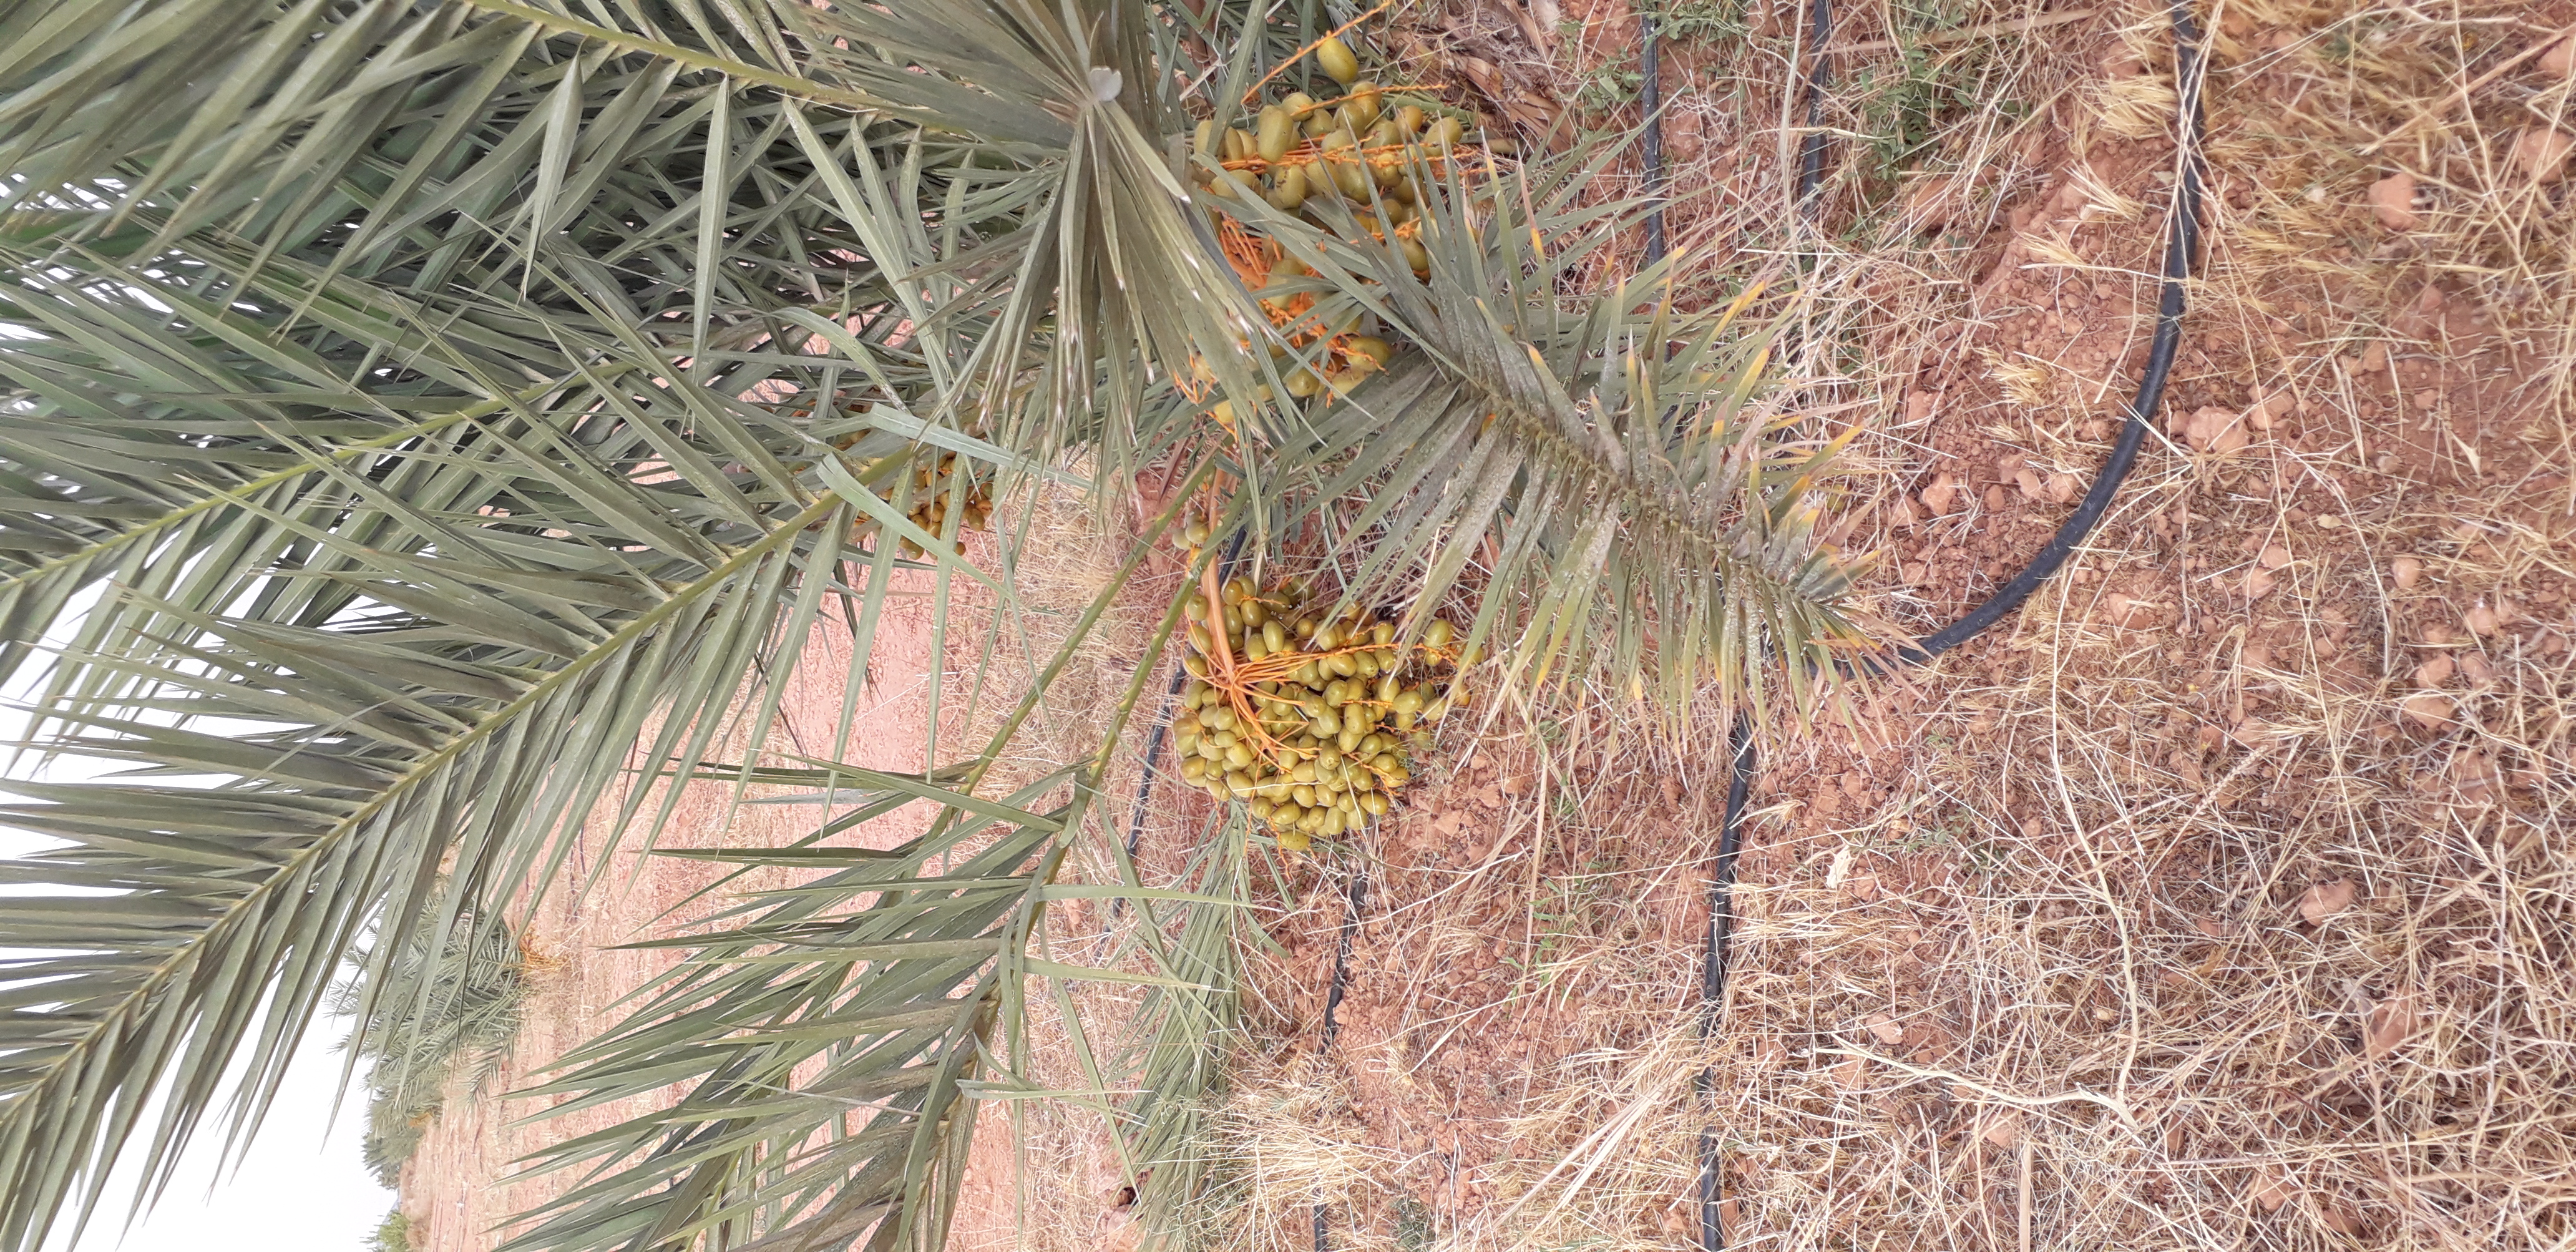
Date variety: Boufagous